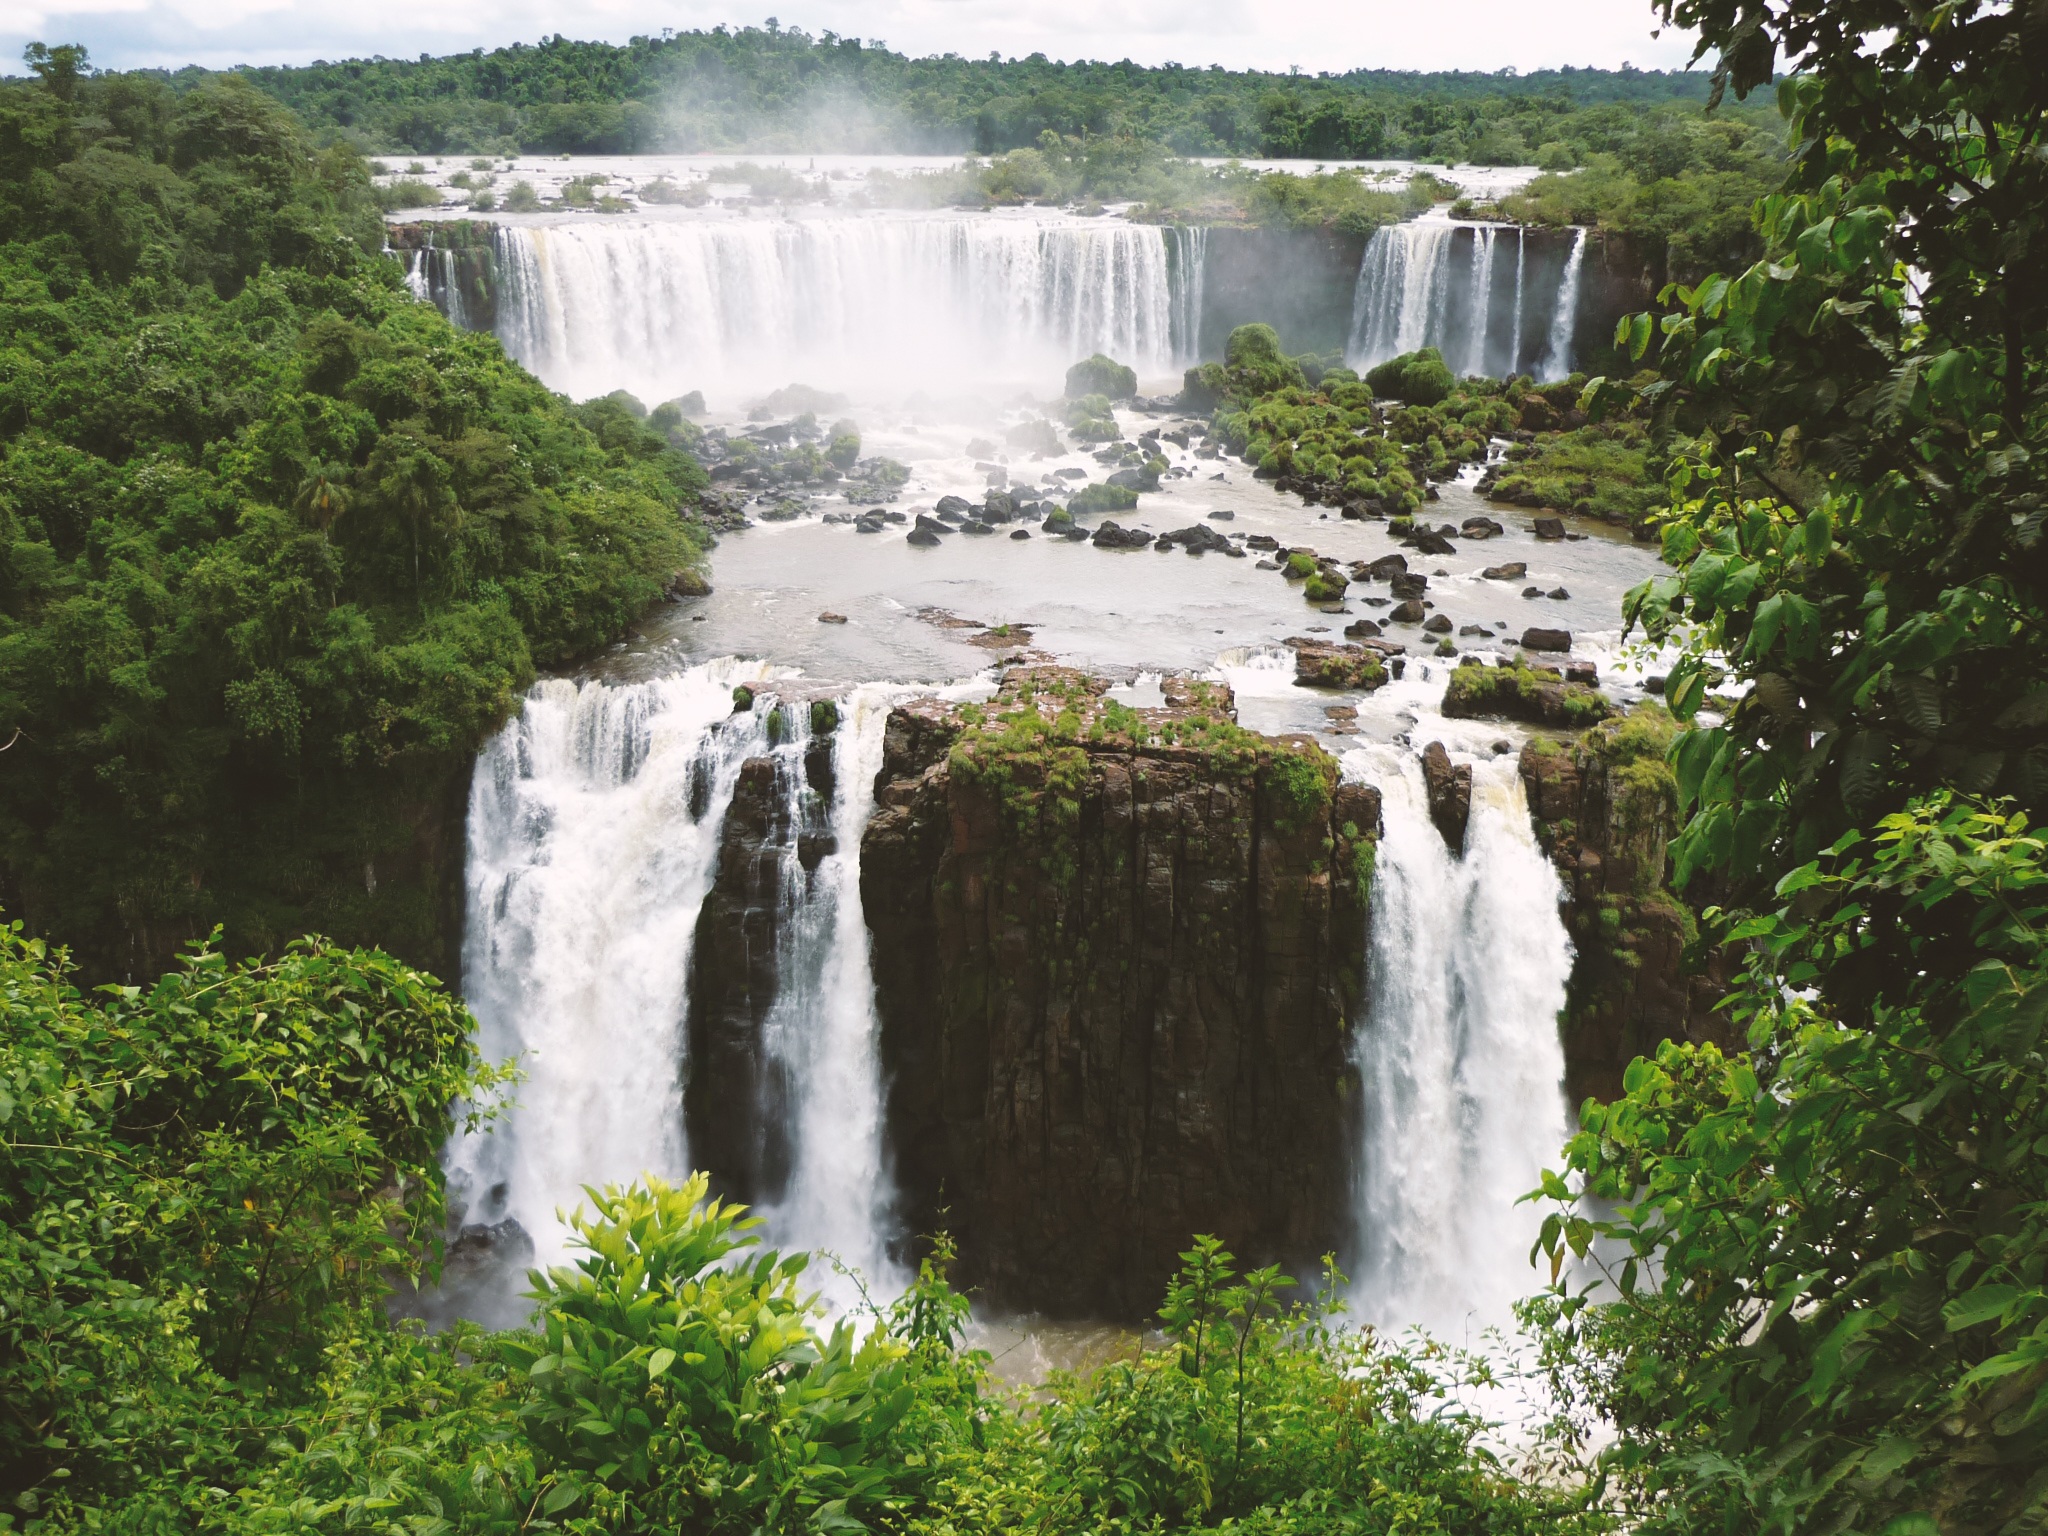
water, nature, forest, waterfall, wilderness, adventure, river, overgrown, green, cascade, park, national park, body of water, rainforest, wasserfall, iguazu, brazil, water feature, watercourse, amount of water